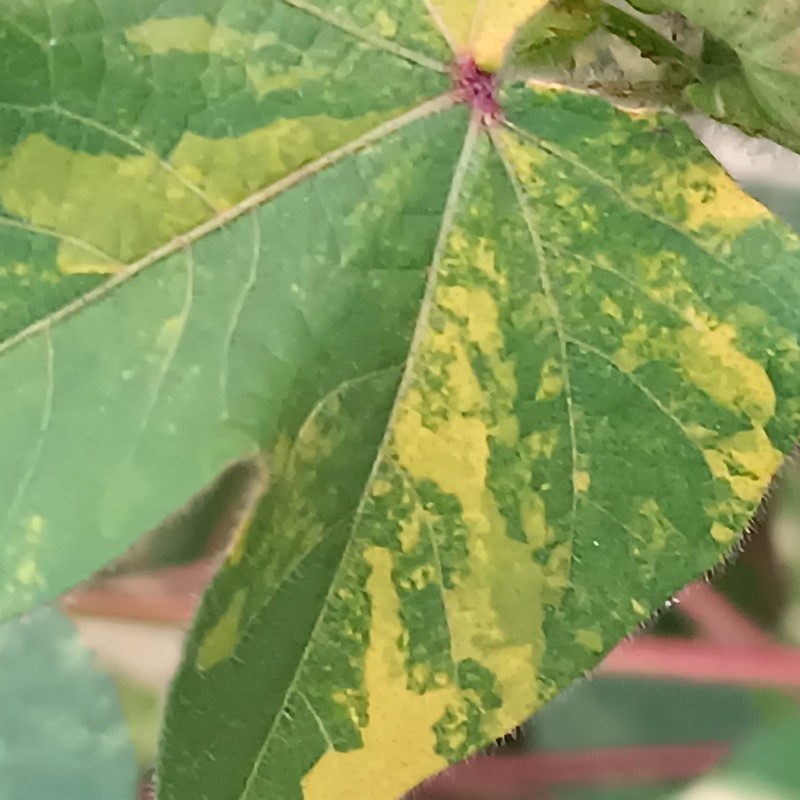
Label: Leaf Variegation